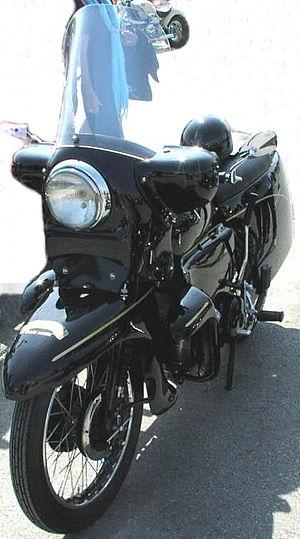
Ceci est une liste de motos des années 1950, y compris celles déjà mises en vente à l'époque, nouvelles sur le marché ou pertinentes au cours de cette période.